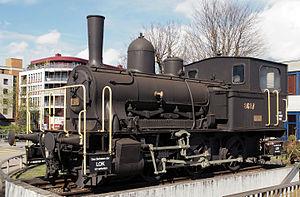
La Fondation pour le patrimoine historique des CFF ou CFF Historic, appelée en allemand Stiftung Historisches Erbe der SBB ou plus simplement SBB Historic, est une fondation. L'établissement principal se trouve à Windisch, en Suisse.